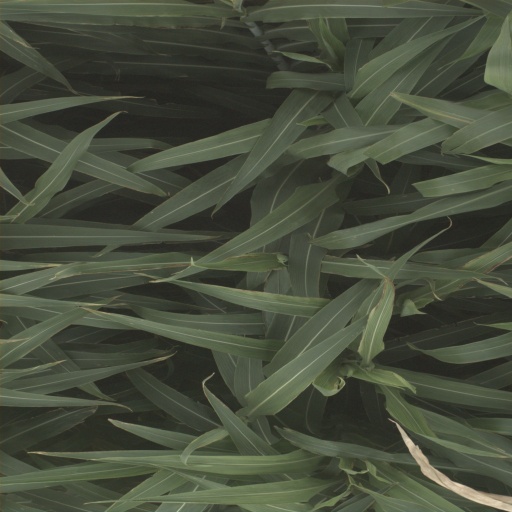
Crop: sorghum